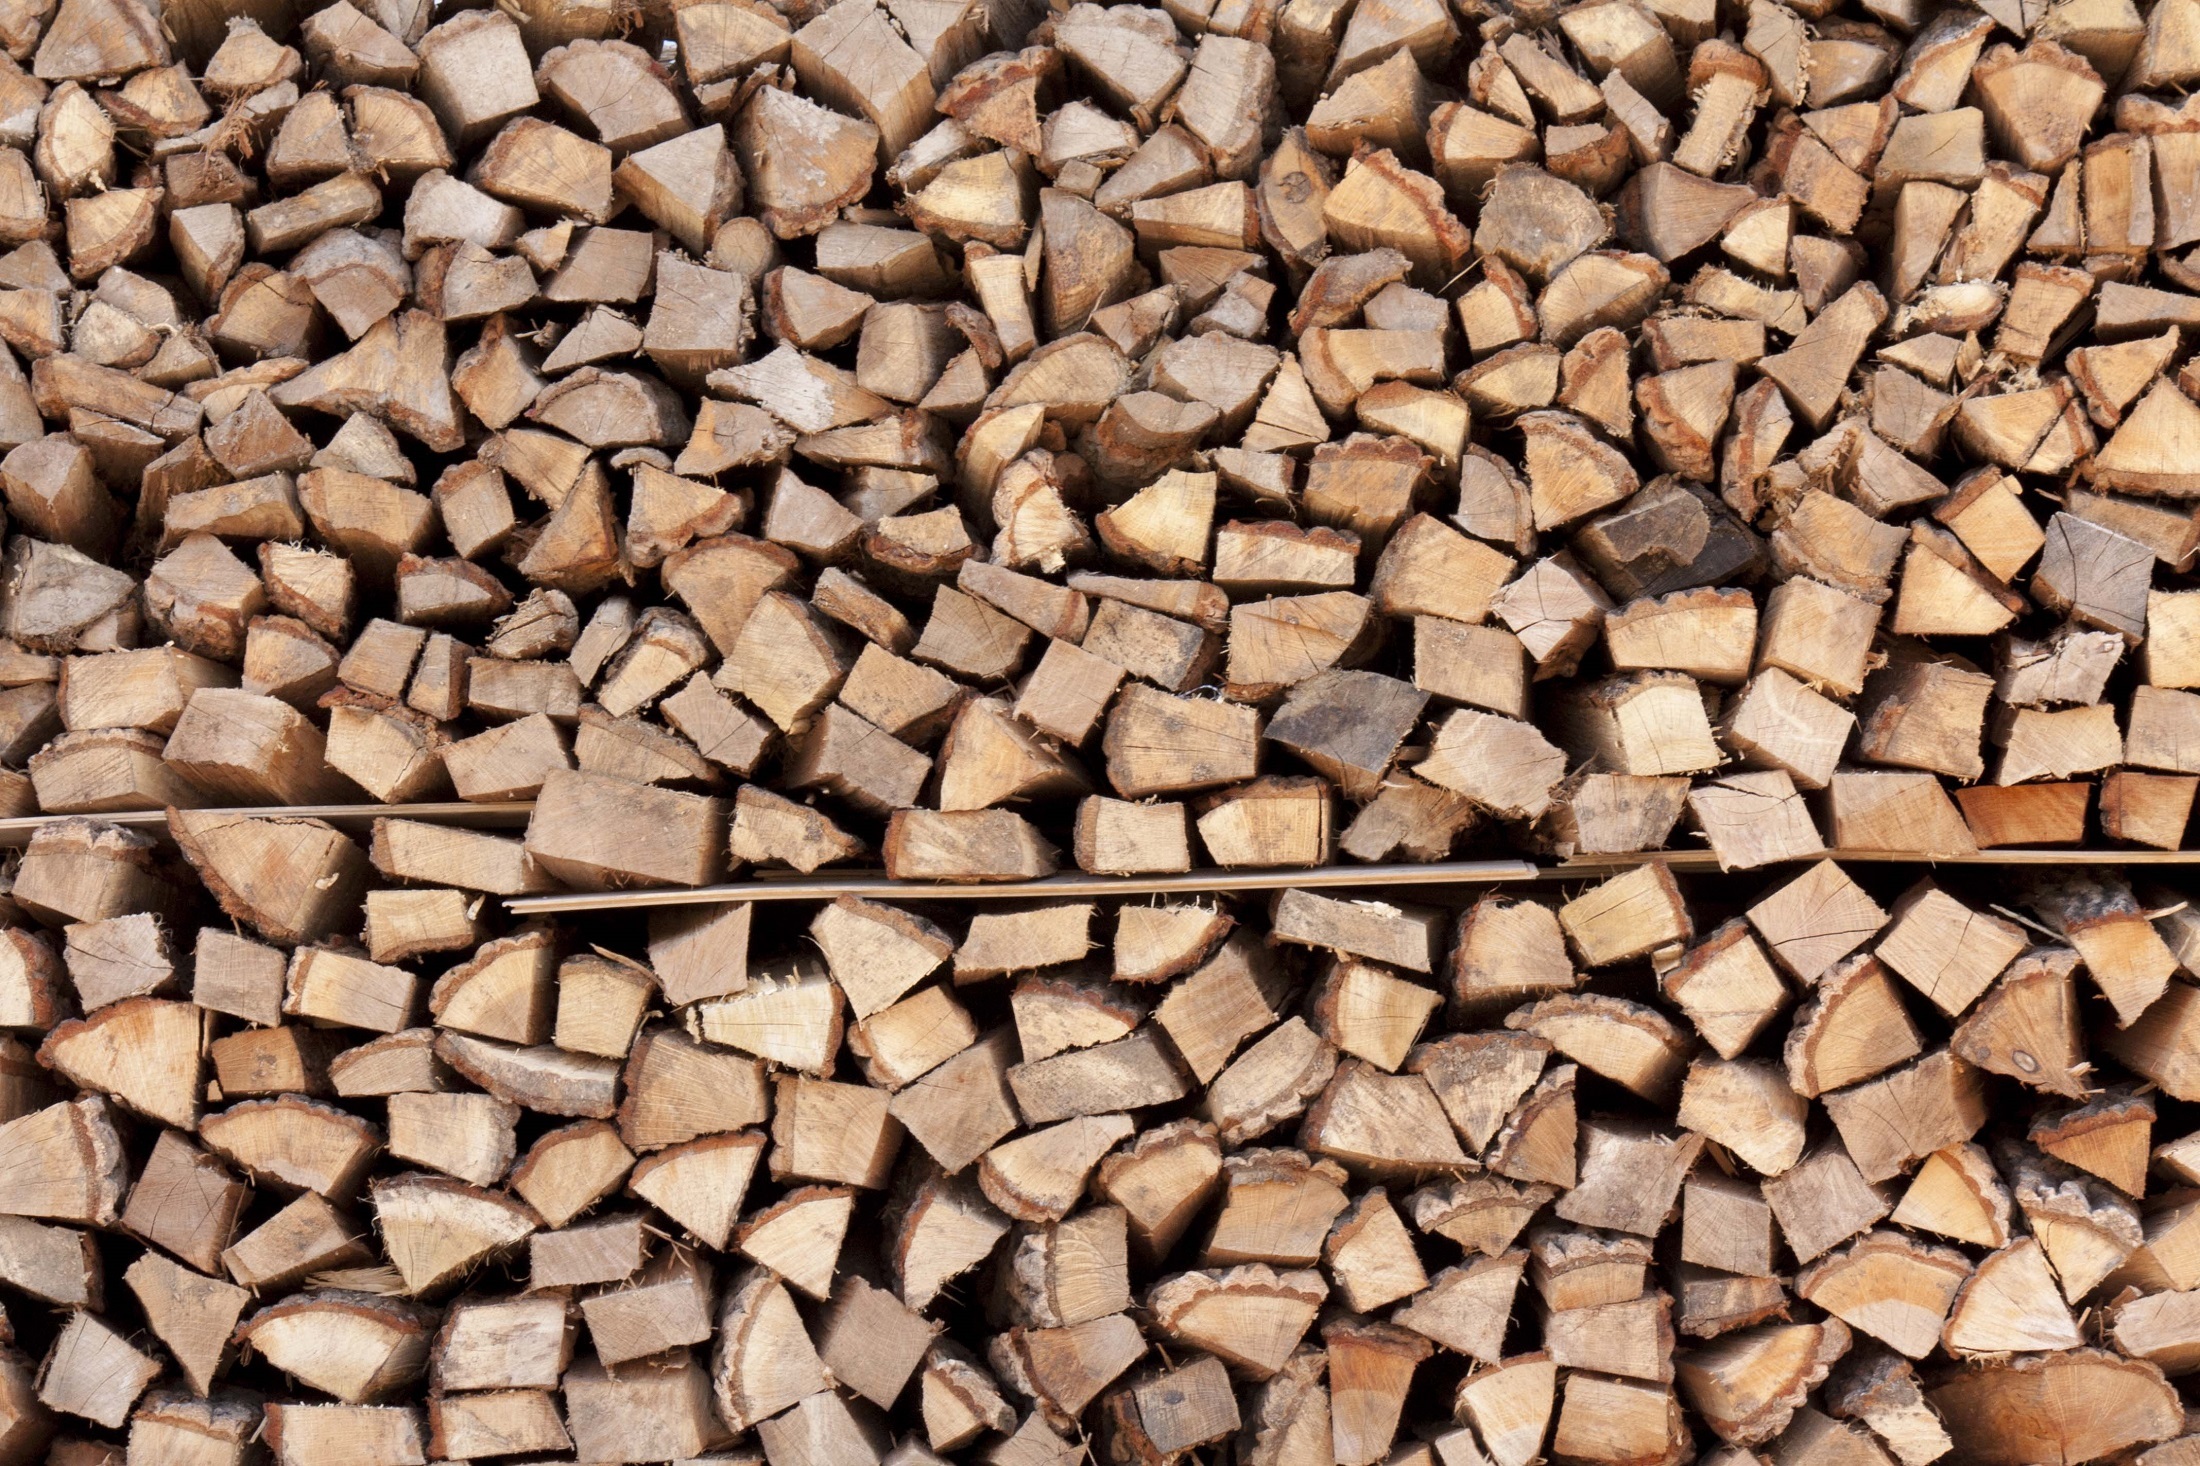
wood, texture, floor, wall, chopped, pattern, soil, stone wall, firewood, heat, material, energy, cut, outdoors, rubble, gravel, hardwood, logs, stacked, timber, fuel, heap, flooring, woodpile